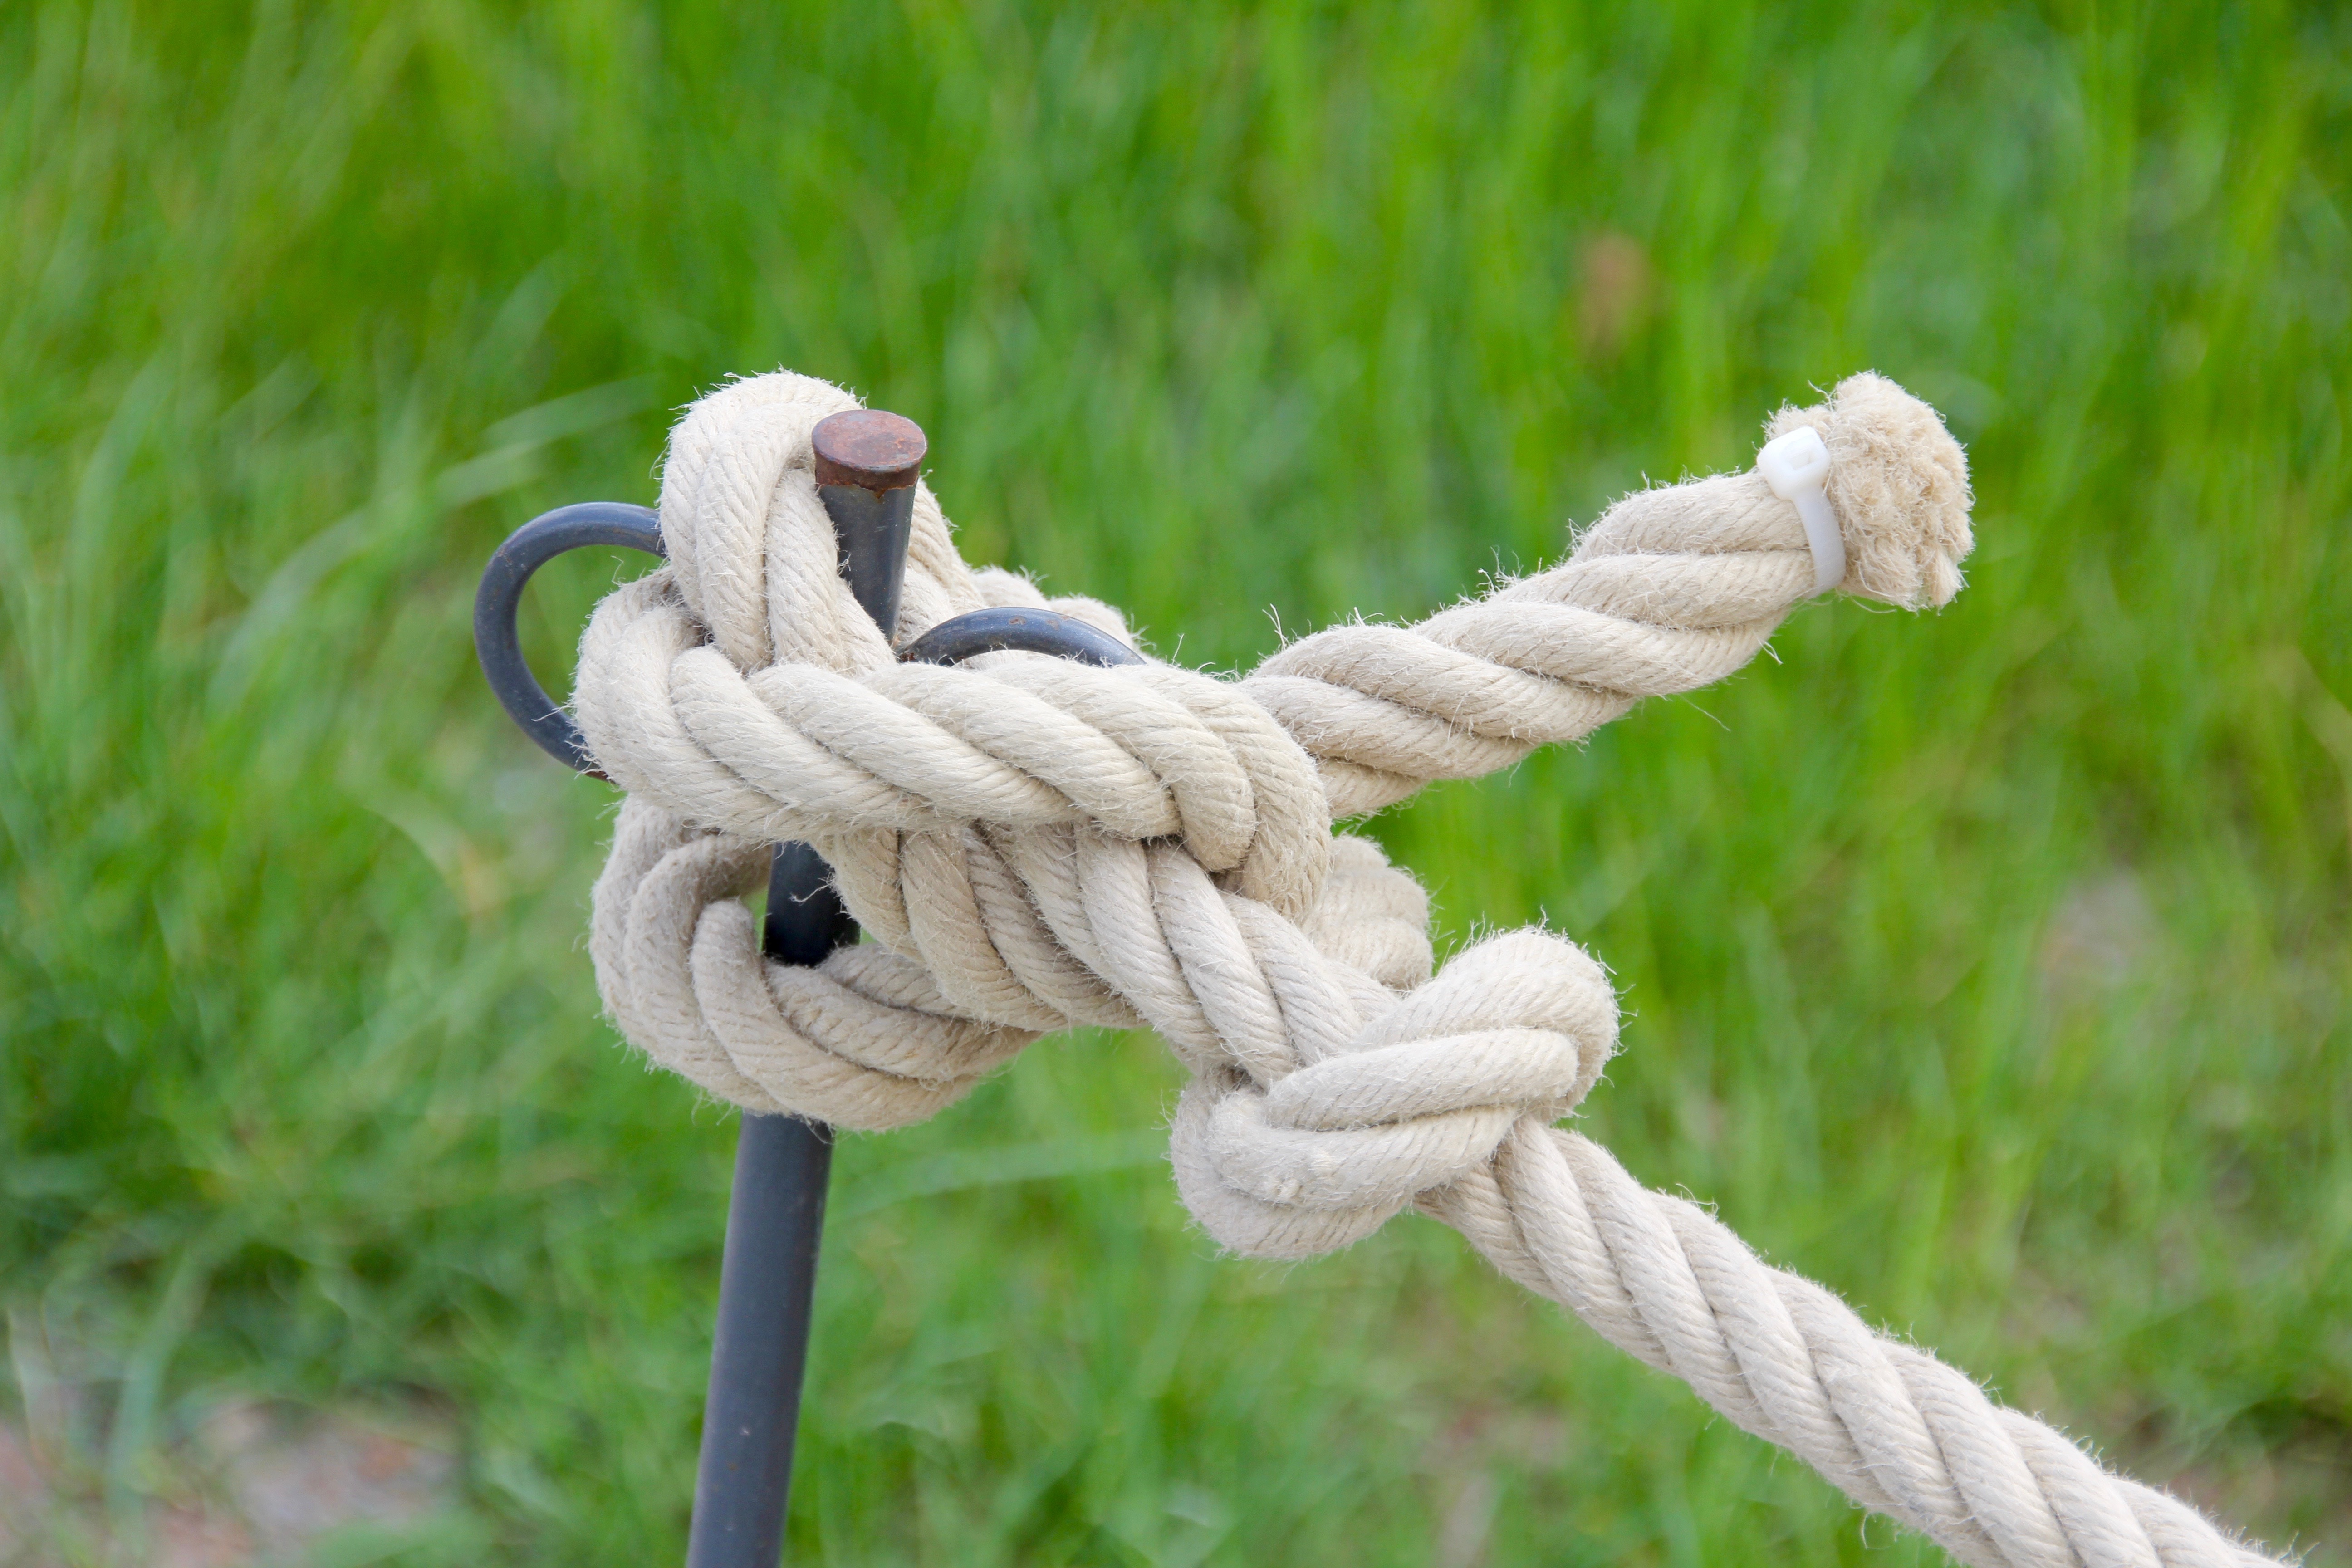
grass, branch, rope, fence, flower, mount, knot, end, barrier tape, grass family